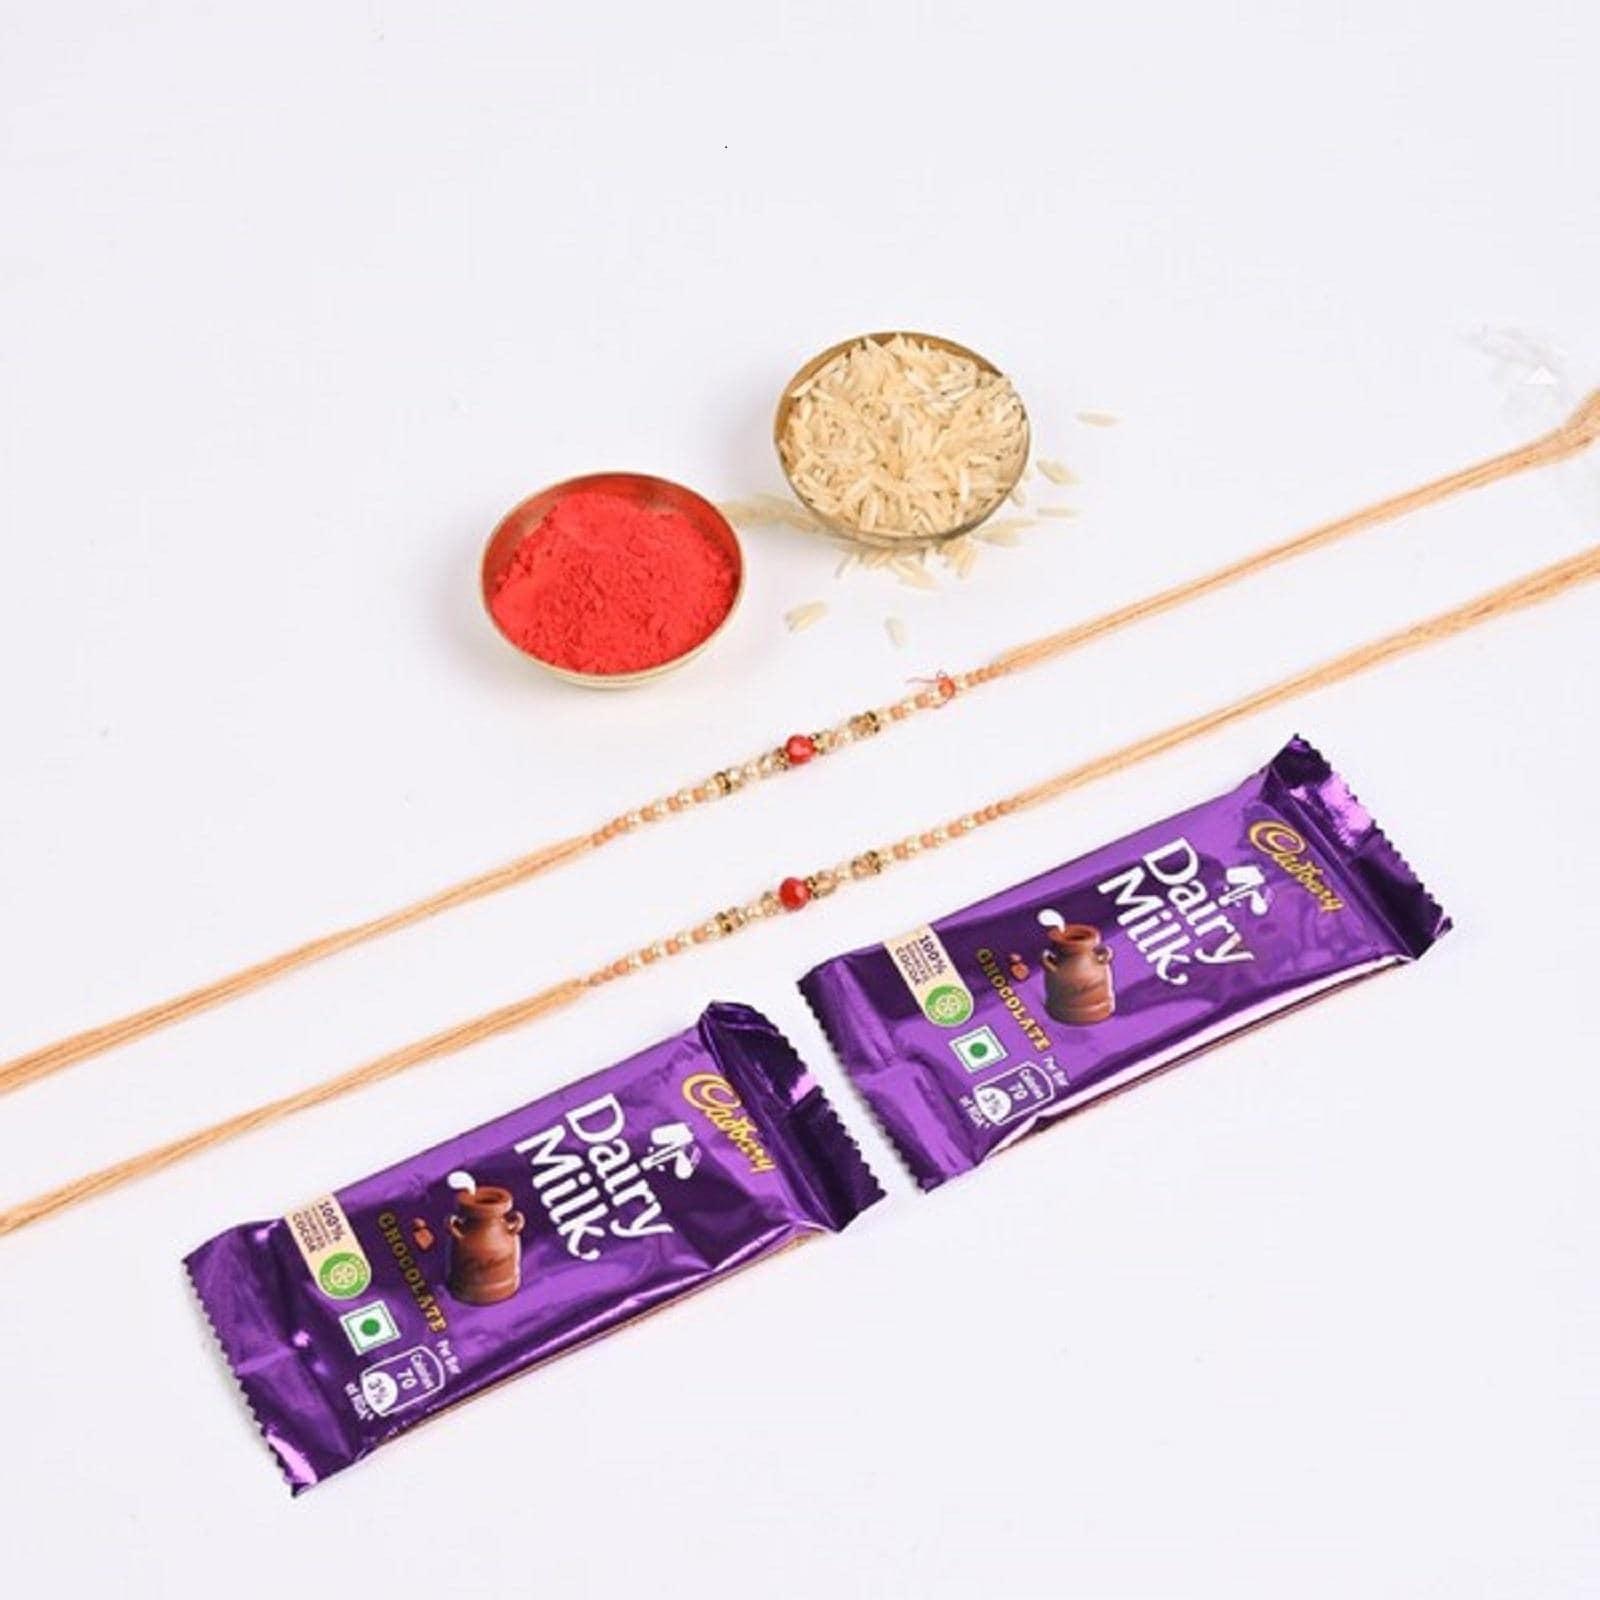
Designer Pearl Rakhi with two Cadbury Chocolate Pack Of 2
Type: Rakhis
Brand: FNPCRAFT
Price: Rs. 300
Designer Pearl Rakhi with two Cadbury Chocolate Pack Of 2